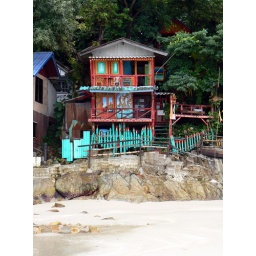
A house on the beach in Ko Chang